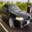
Label: automobile